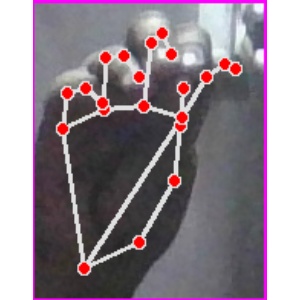
अक्षर: ङ